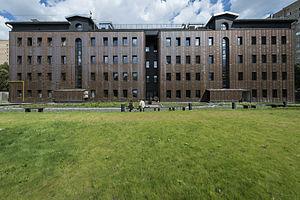
Le musée de l'histoire du Goulag est une institution culturelle de l'État de la ville de Moscou situé rue Petrovka, 14-16. Ouvert en 2001 sur instruction personnelle de l'ancien Maire de Moscou Iouri Loujkov.